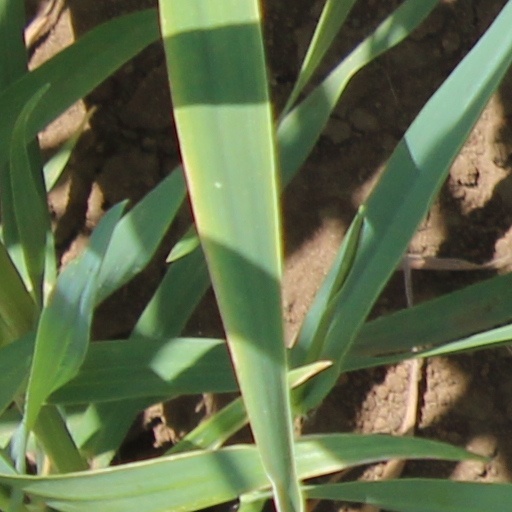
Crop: wheat